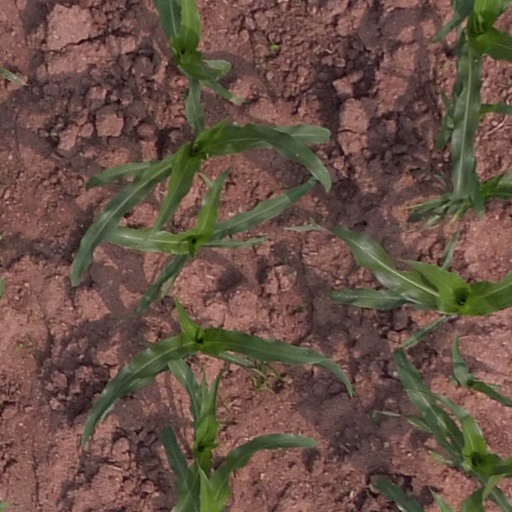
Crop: maize; corn